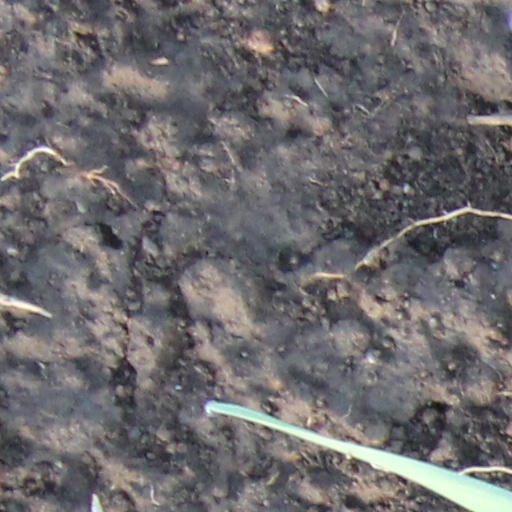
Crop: wheat